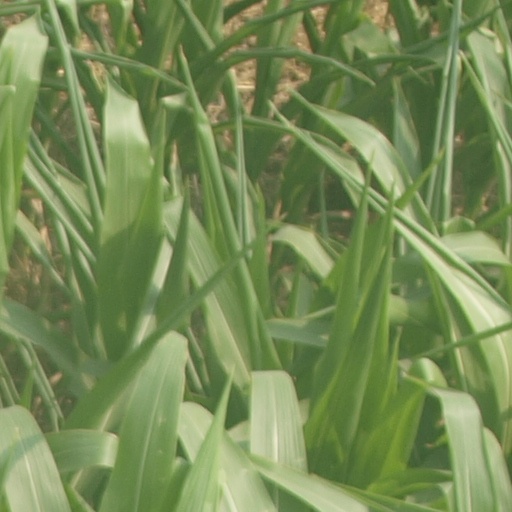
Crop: maize; corn